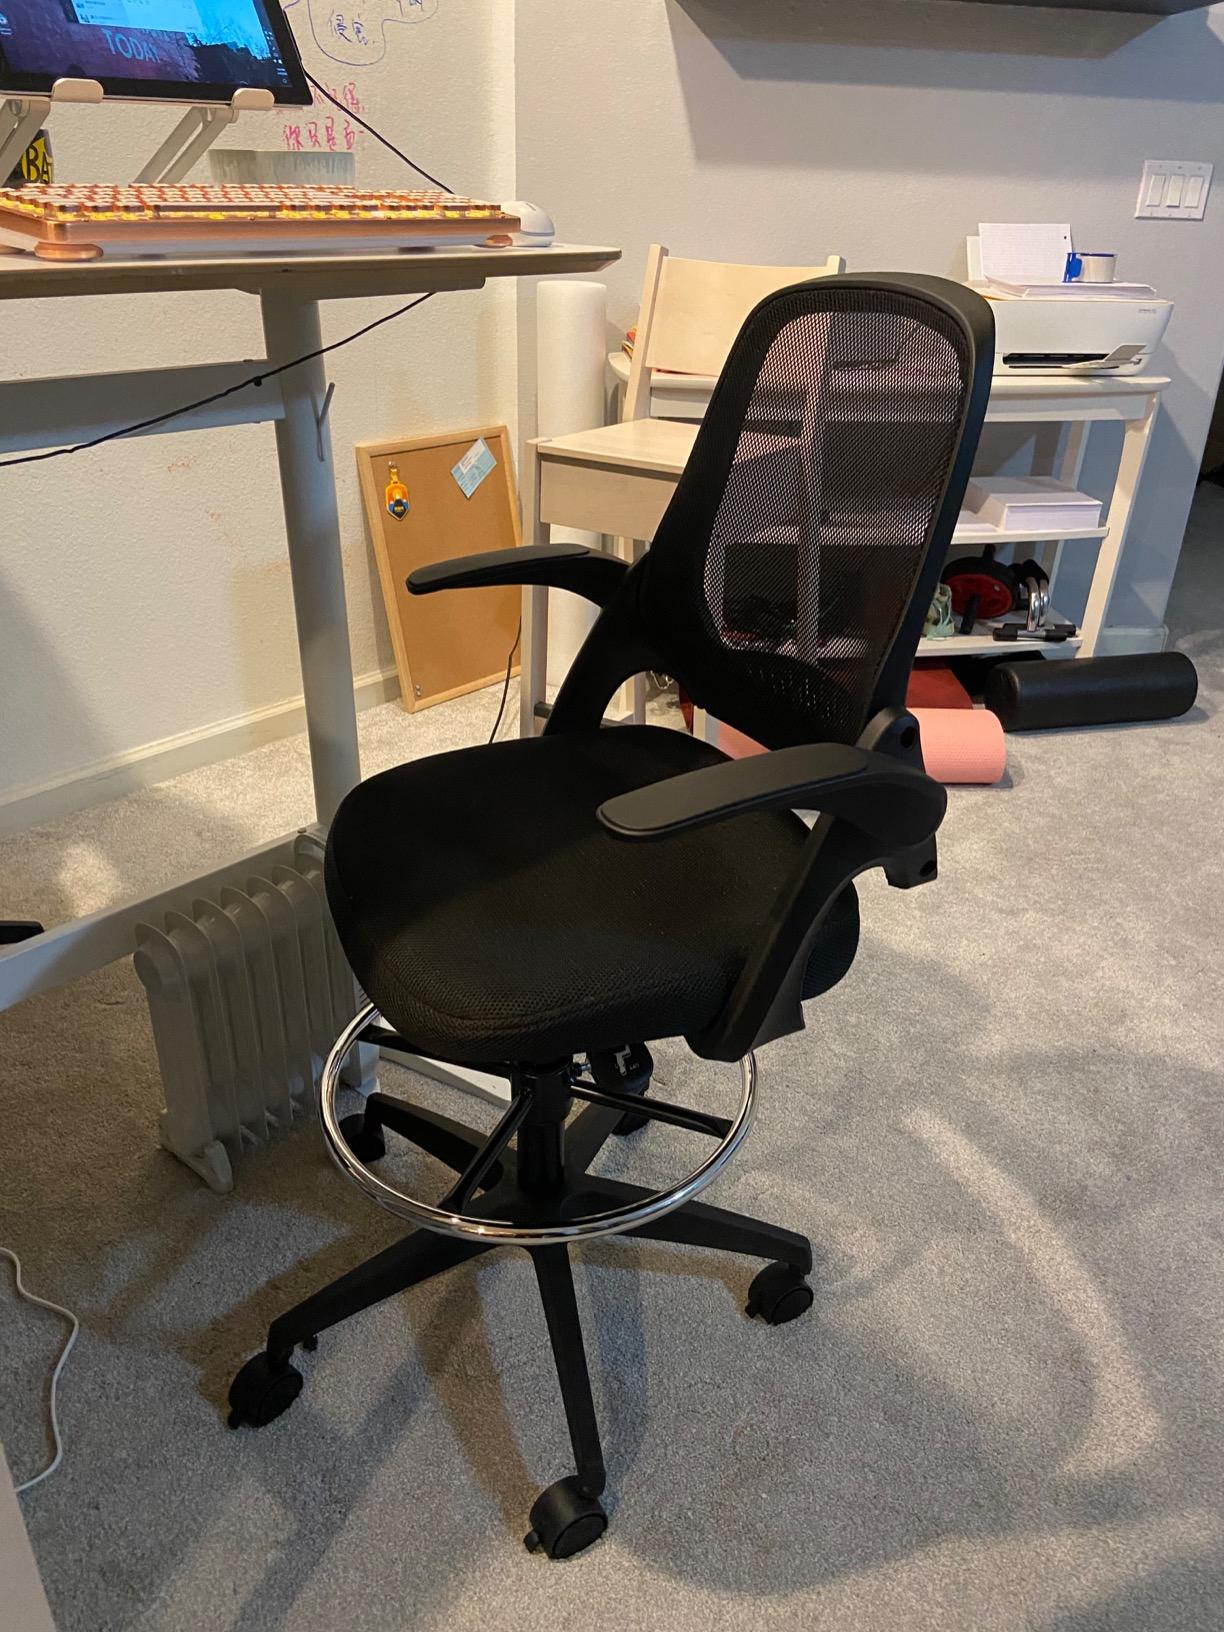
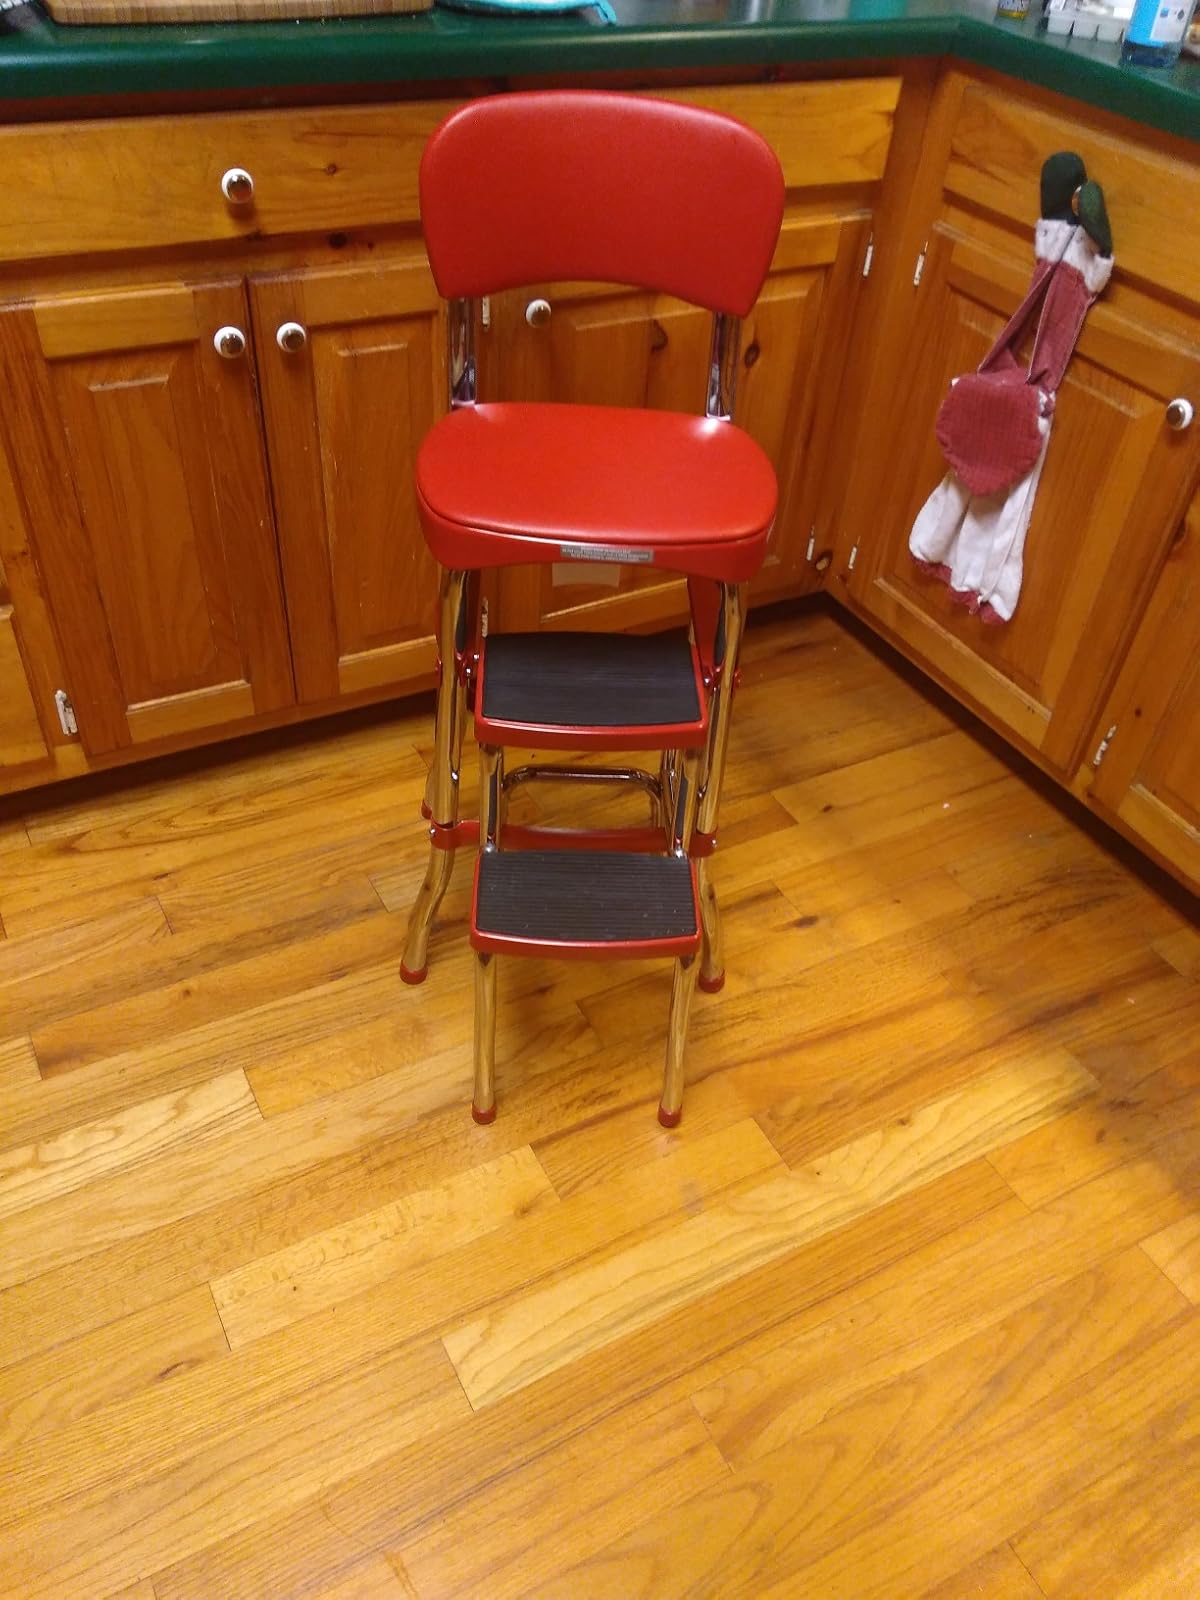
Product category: items_chair
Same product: no